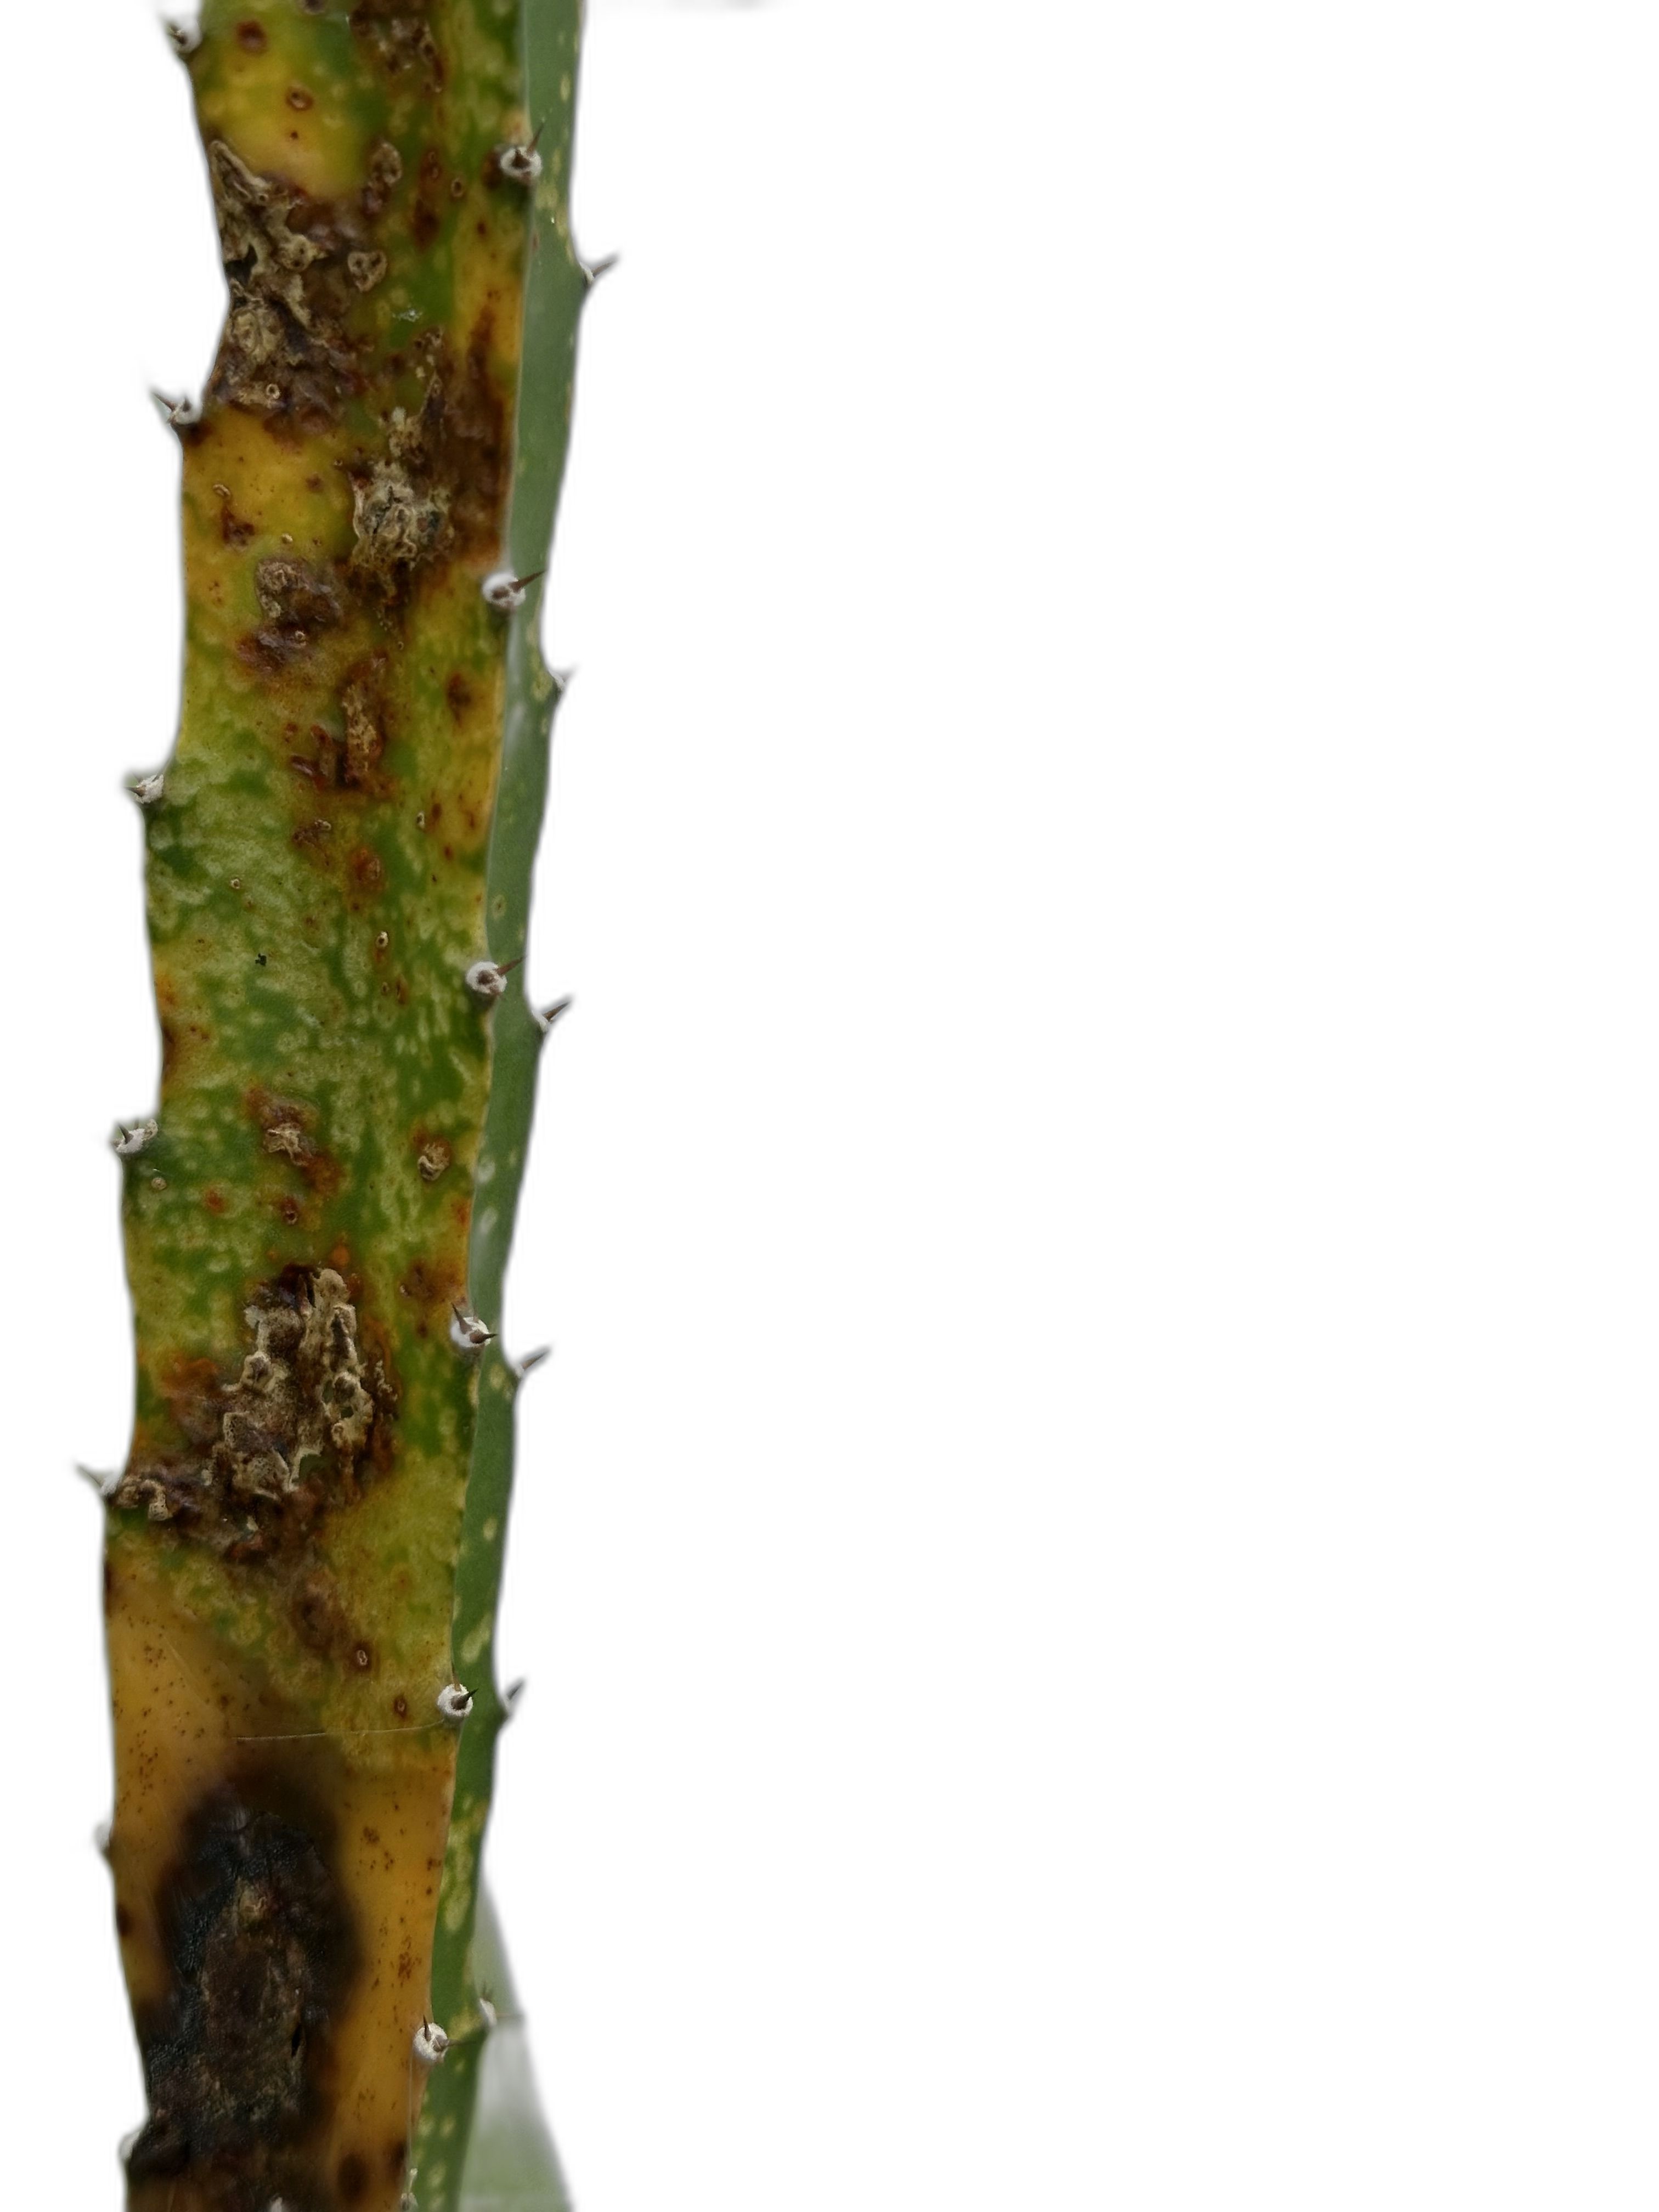
Label: Bad leaf